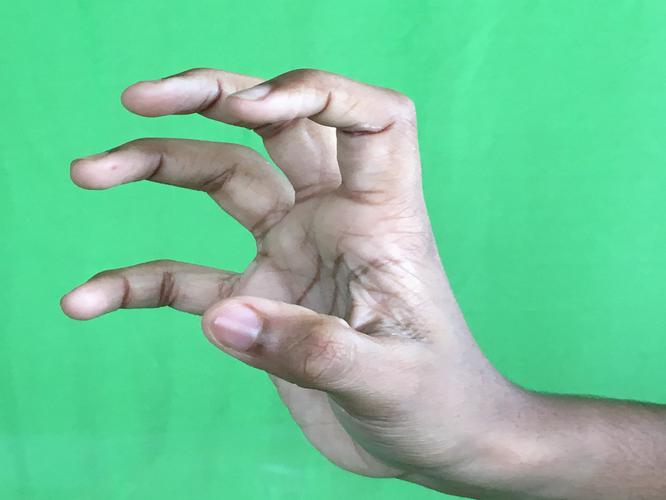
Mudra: Padmakosha
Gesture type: single_hand